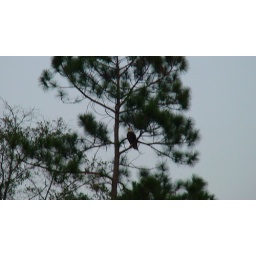
Tree in front of house I'm building